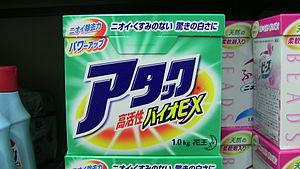
Attack est une marque de lessive japonaise de la société Kao Corporation. Elle est la première lessive en poudre compacte lancée au Japon, en 1987.